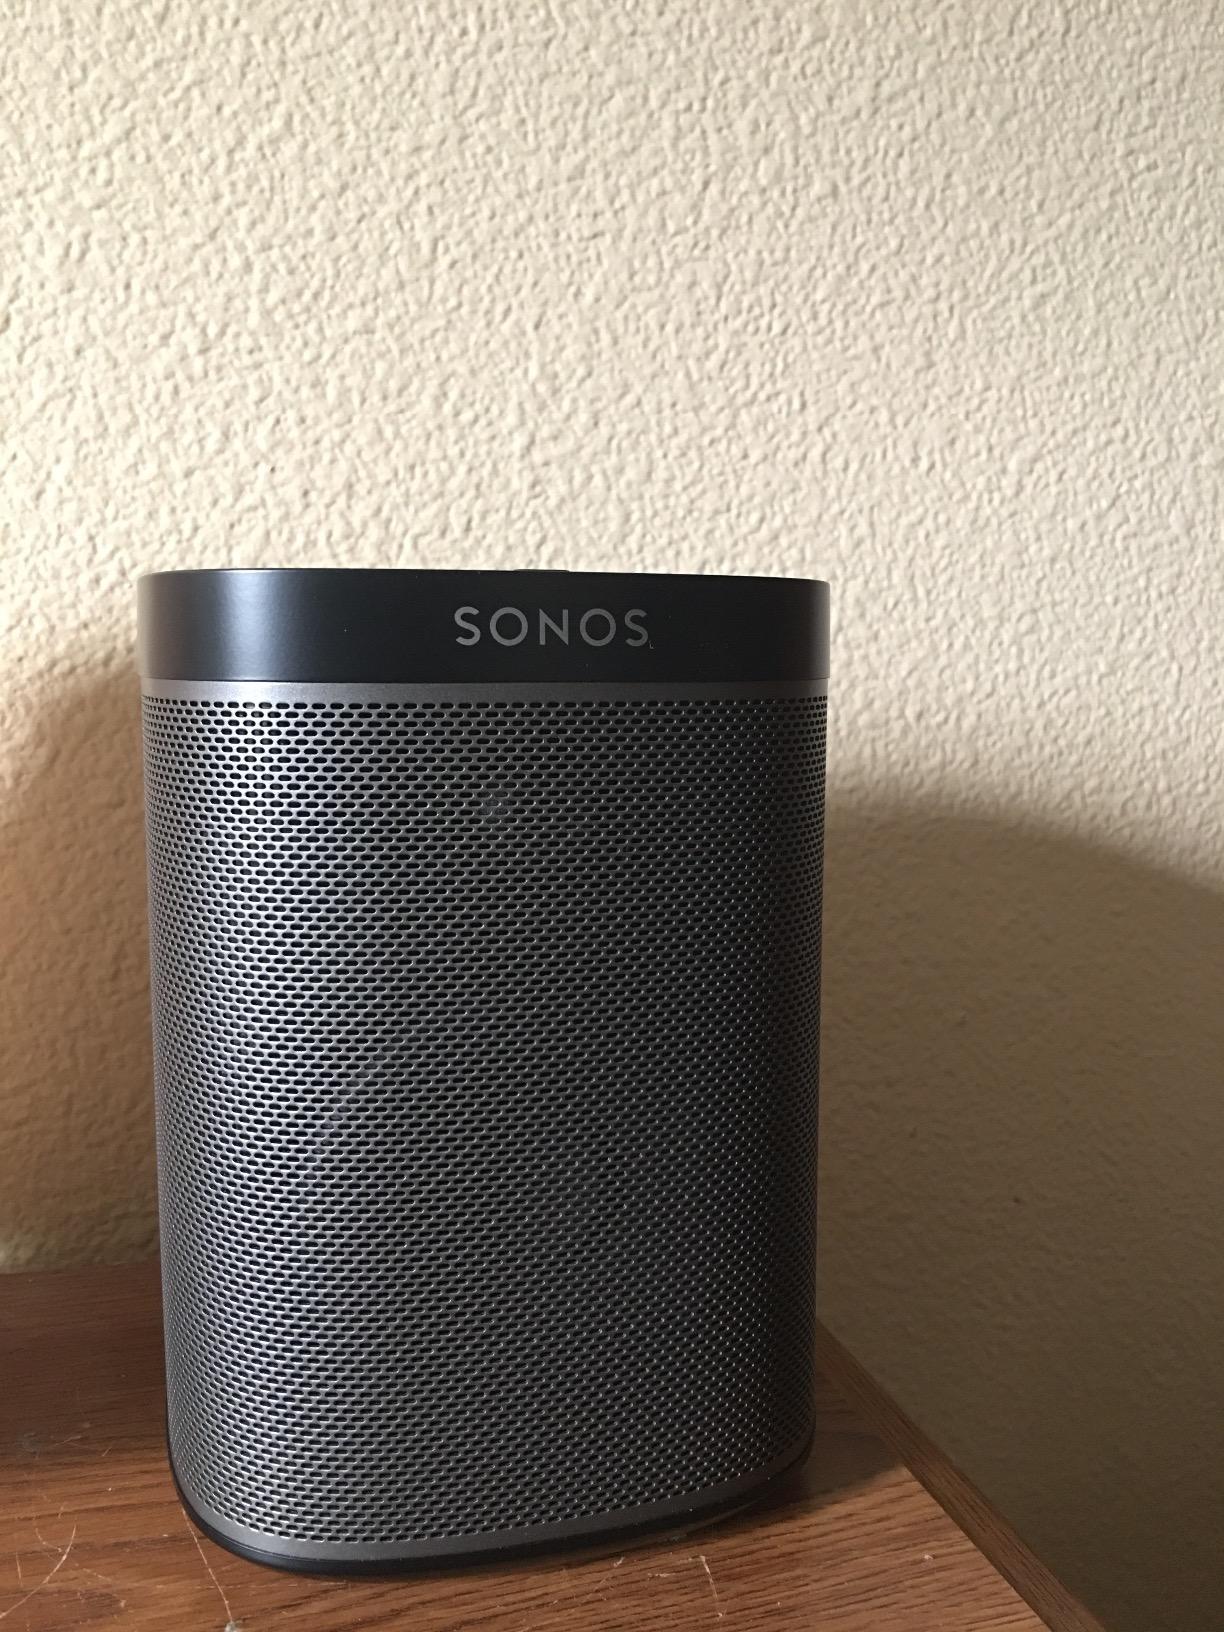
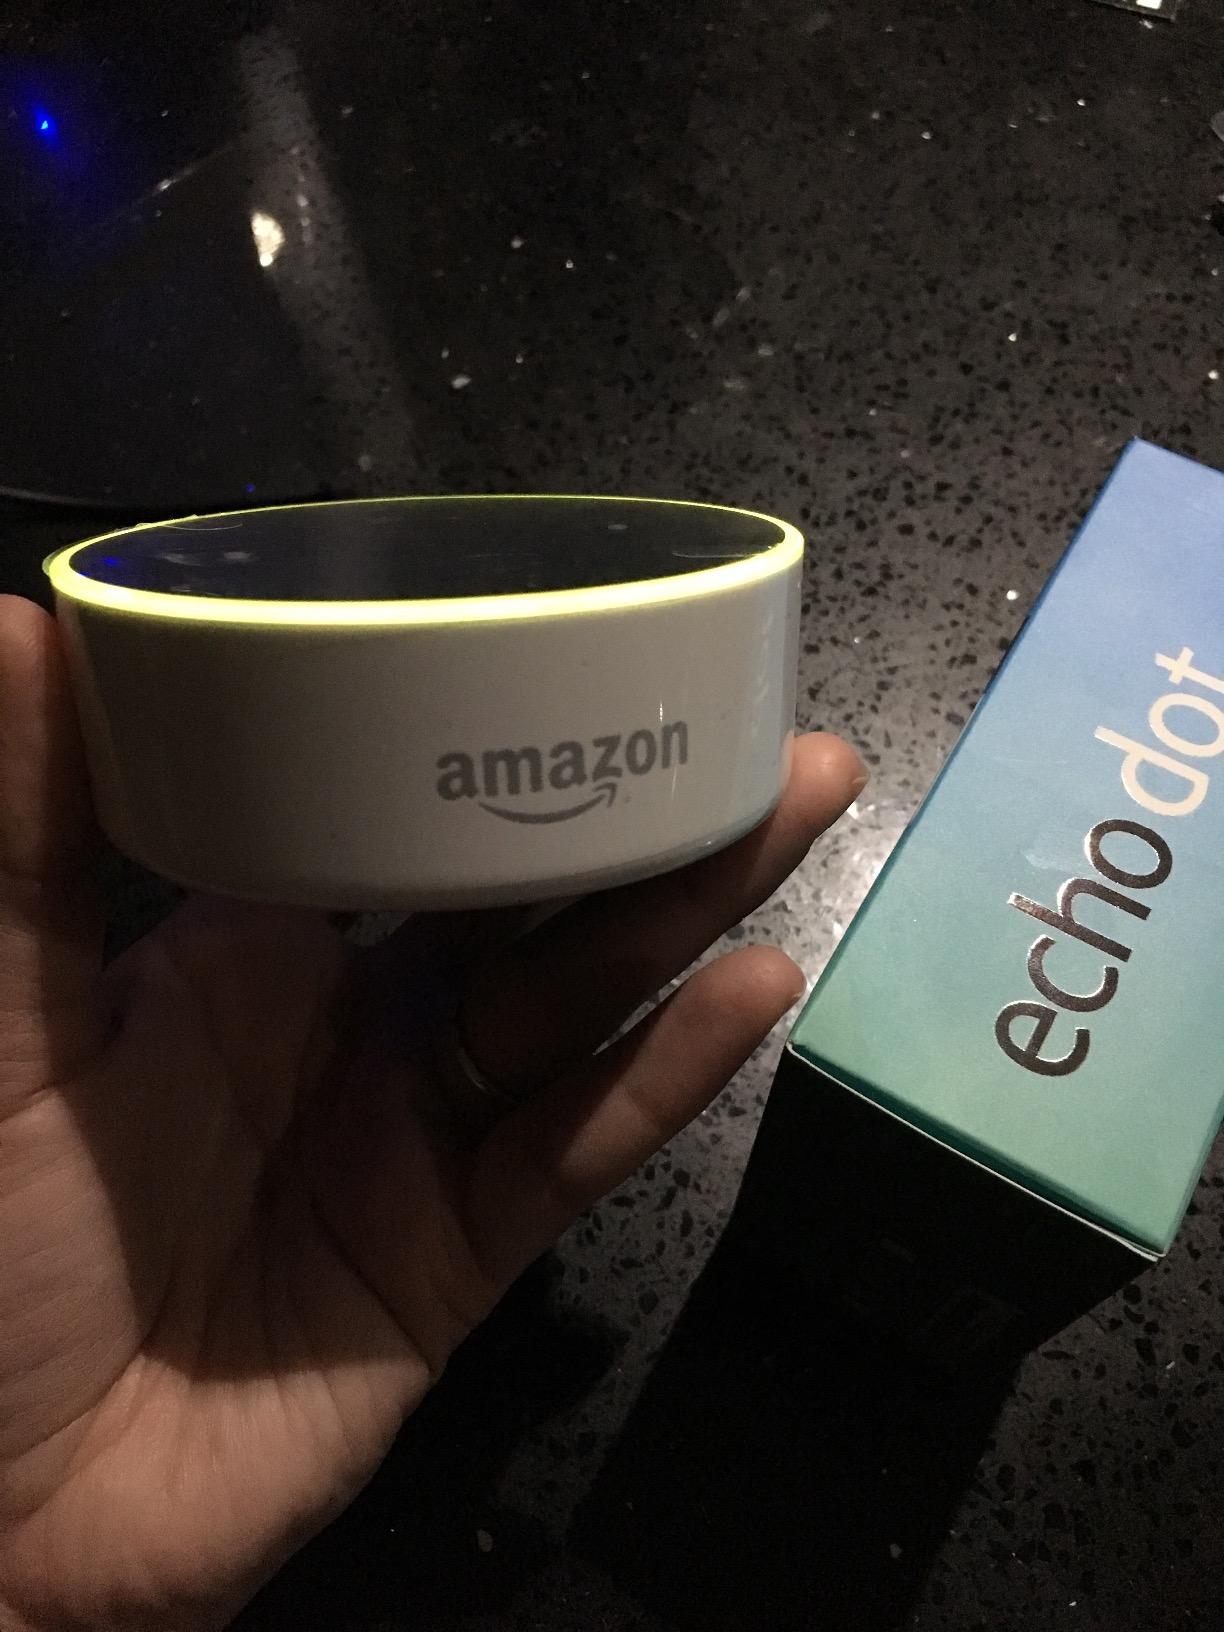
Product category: speaker
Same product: no